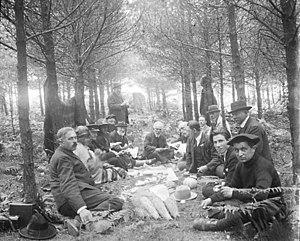
déjeuné lors d'une visite archéologique.
Pierre Michel Favret, dit l'abbé Favret, était un prêtre et archéologue français, donateur et fondateur scientifique du Musée régional d'archéologie et du vin de Champagne. Il s'est particulièrement intéressé aux peuples celtiques.